Bulgarian millet

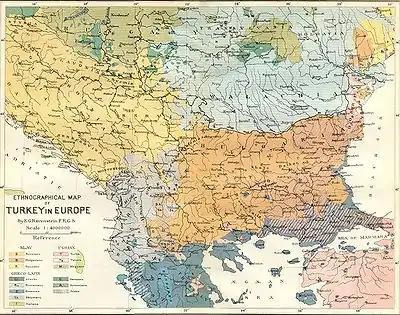
Ethnic map of the Balkans from 1880 by E.G. Ravenstein. Bulgarians are marked with orange.

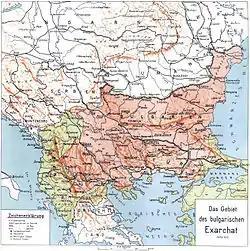
Territories under the jurisdiction of the Bulgarian Exarchate (1870–1913).

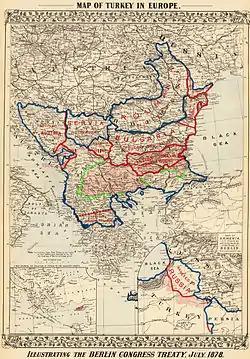
Map of European Turkey after the Treaty of Berlin. Macedonia and Adrianople areas, which were given back from Bulgaria to the Ottomans are shown with green frontiers.

Bulgarian millet was an ethno-religious and linguistic community within the Ottoman Empire from the mid-19th to early 20th century.